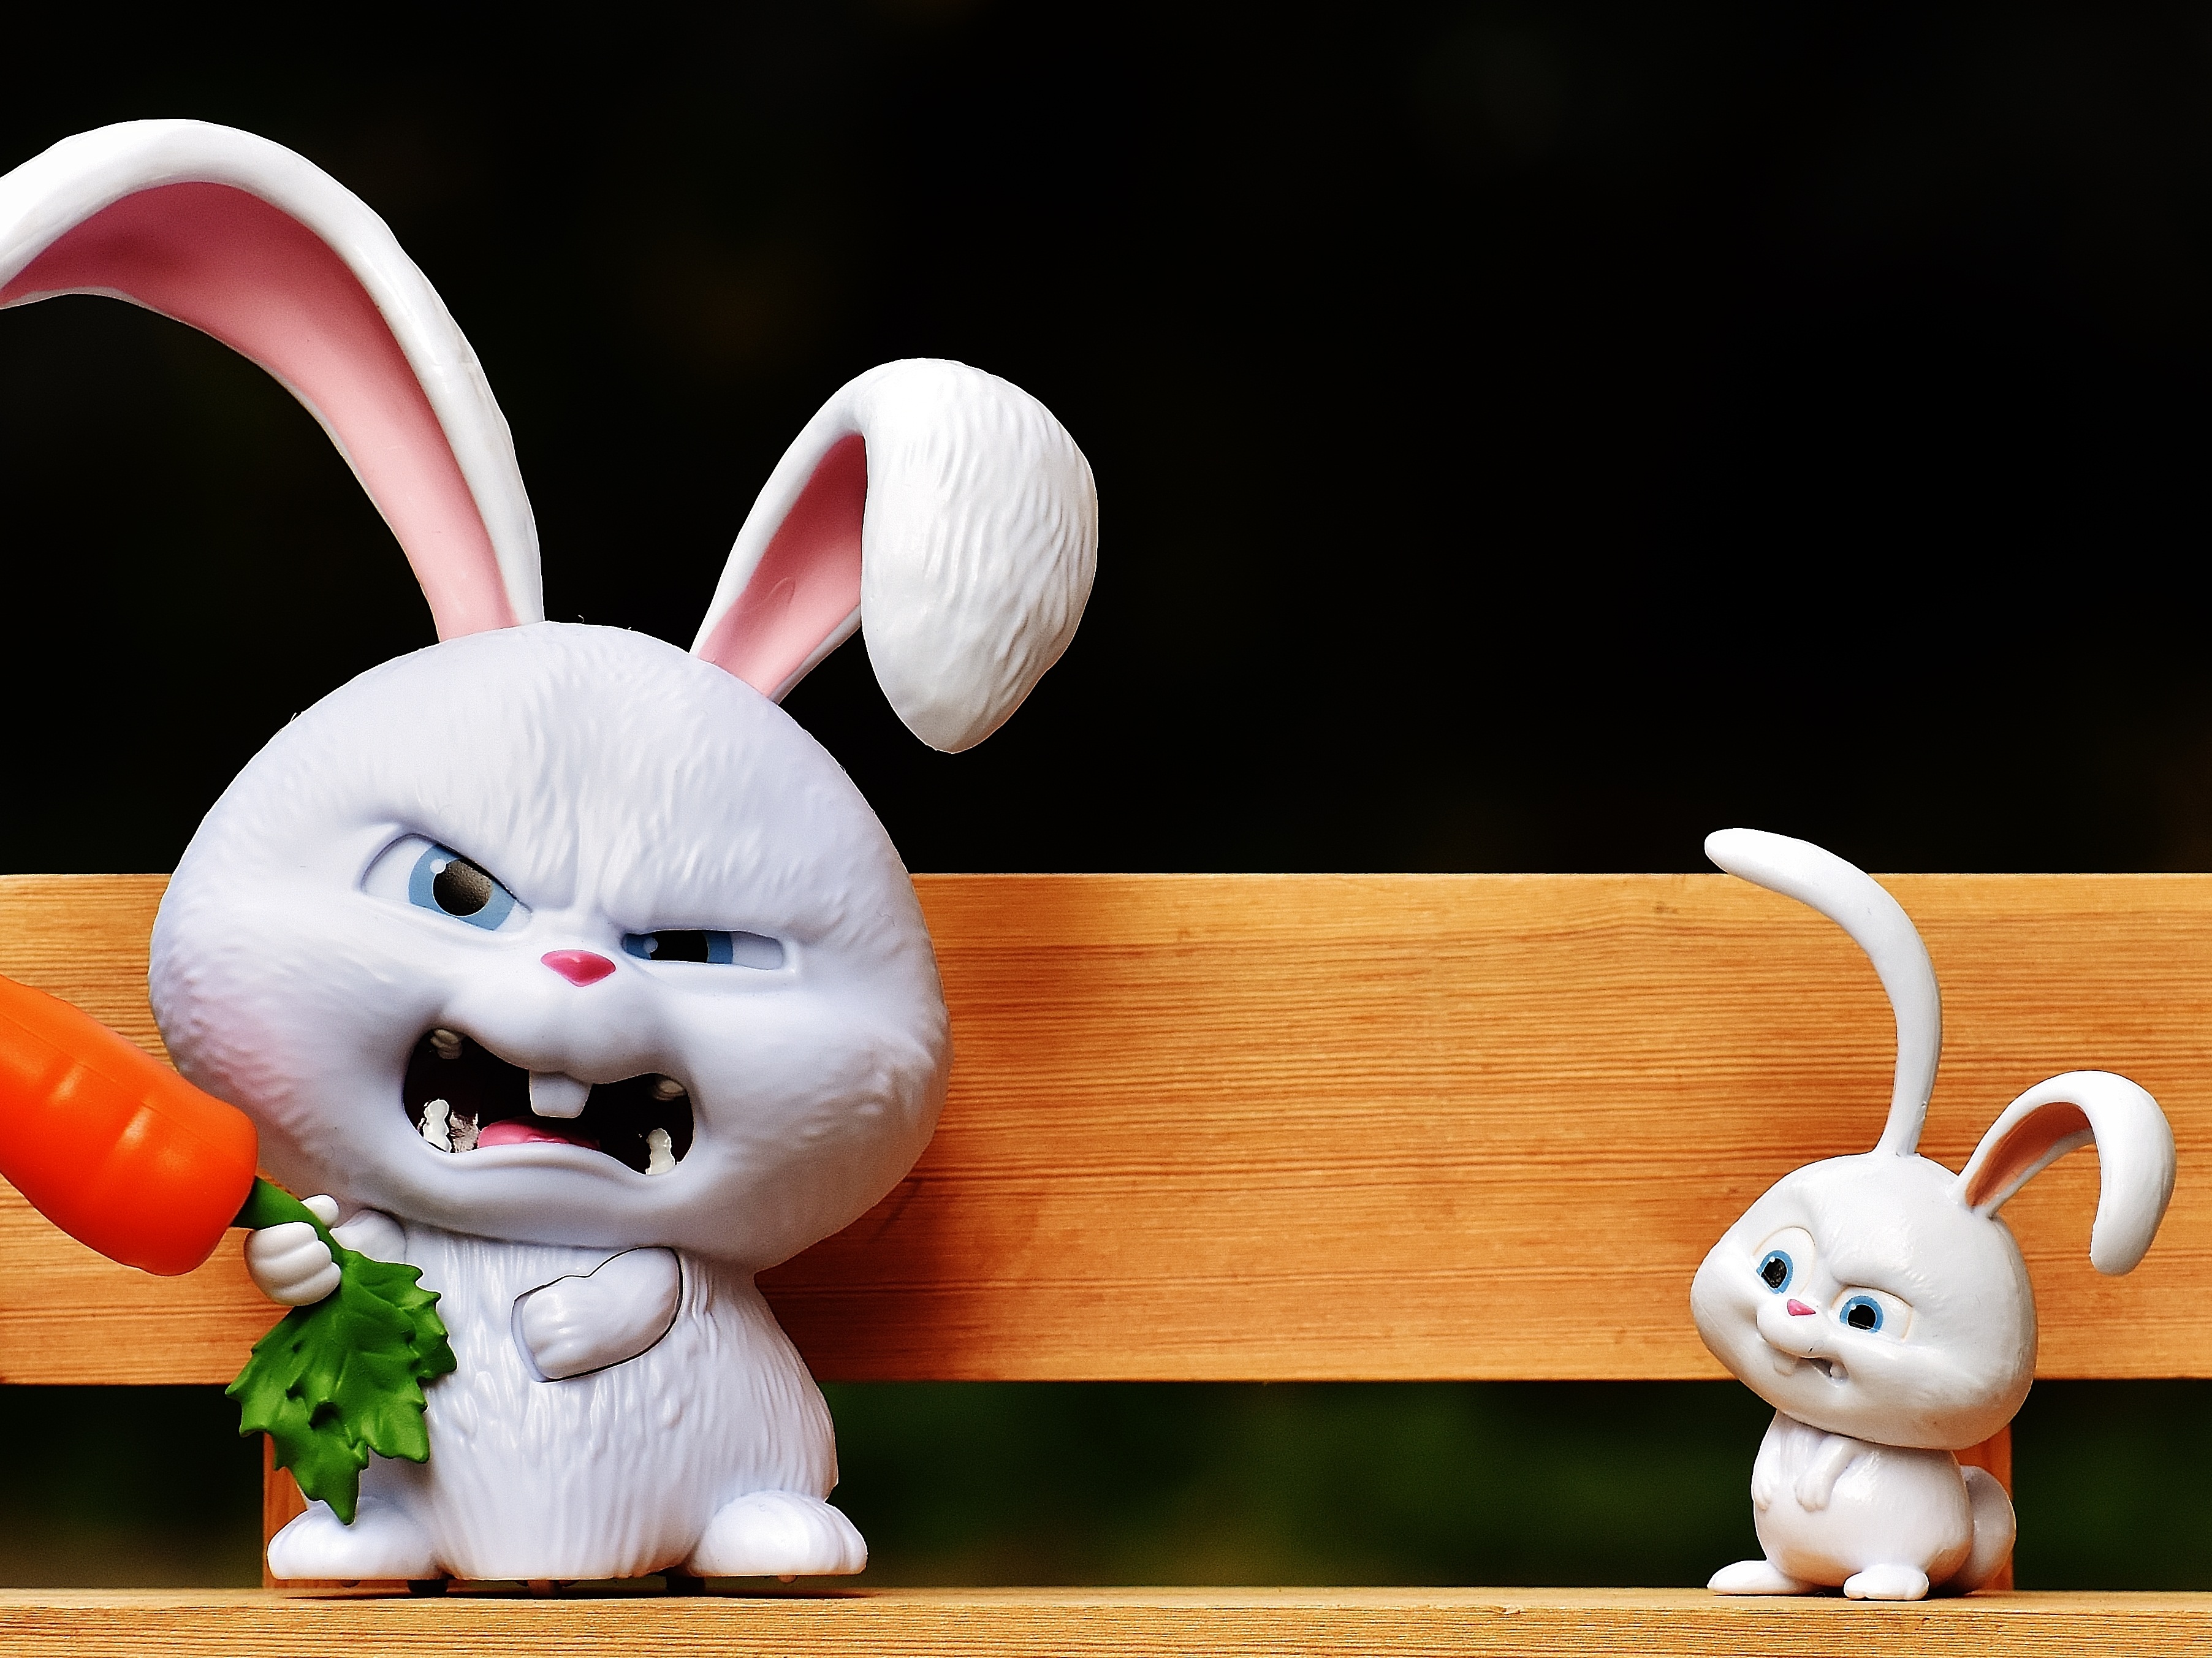
animal, cute, toy, rabbit, hare, pets, children, bank, fun, toys, funny, plush, evil, snowball, film character, stuffed toy, rabits and hares